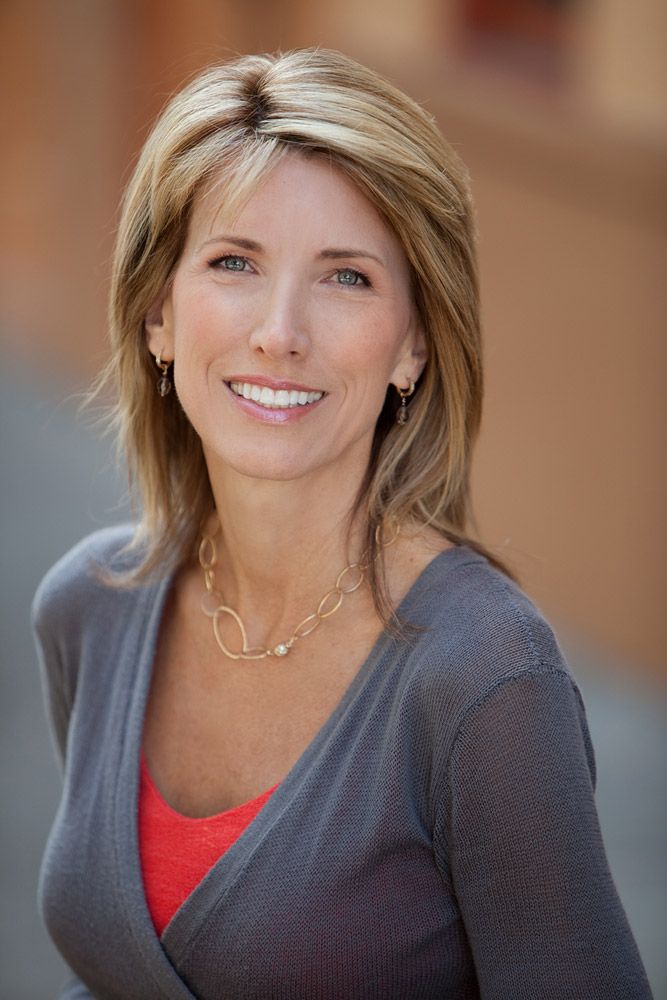
Label: Colored